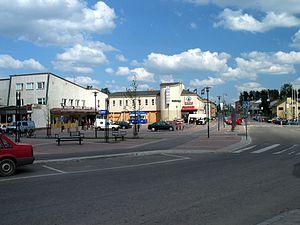
Mäntsälä est une municipalité du sud de la Finlande, dans la région d'Uusimaa.